Latex allergy

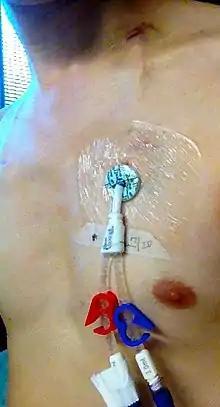
Central line with latex cap

The prevalence of latex allergy is greater in certain populations with increased exposure and has historically been studied in this context. Specifically, regular and prolonged occupational exposure to latex is a known risk factor for the development of an allergy. Healthcare workers, dental specialists, food service workers, cosmetologists, rubber industry workers, law enforcement personnel, and painters are among some of the highest-risk occupations. It is estimated that the worldwide prevalence of latex allergy in healthcare workers is 9.7%-12.4%.